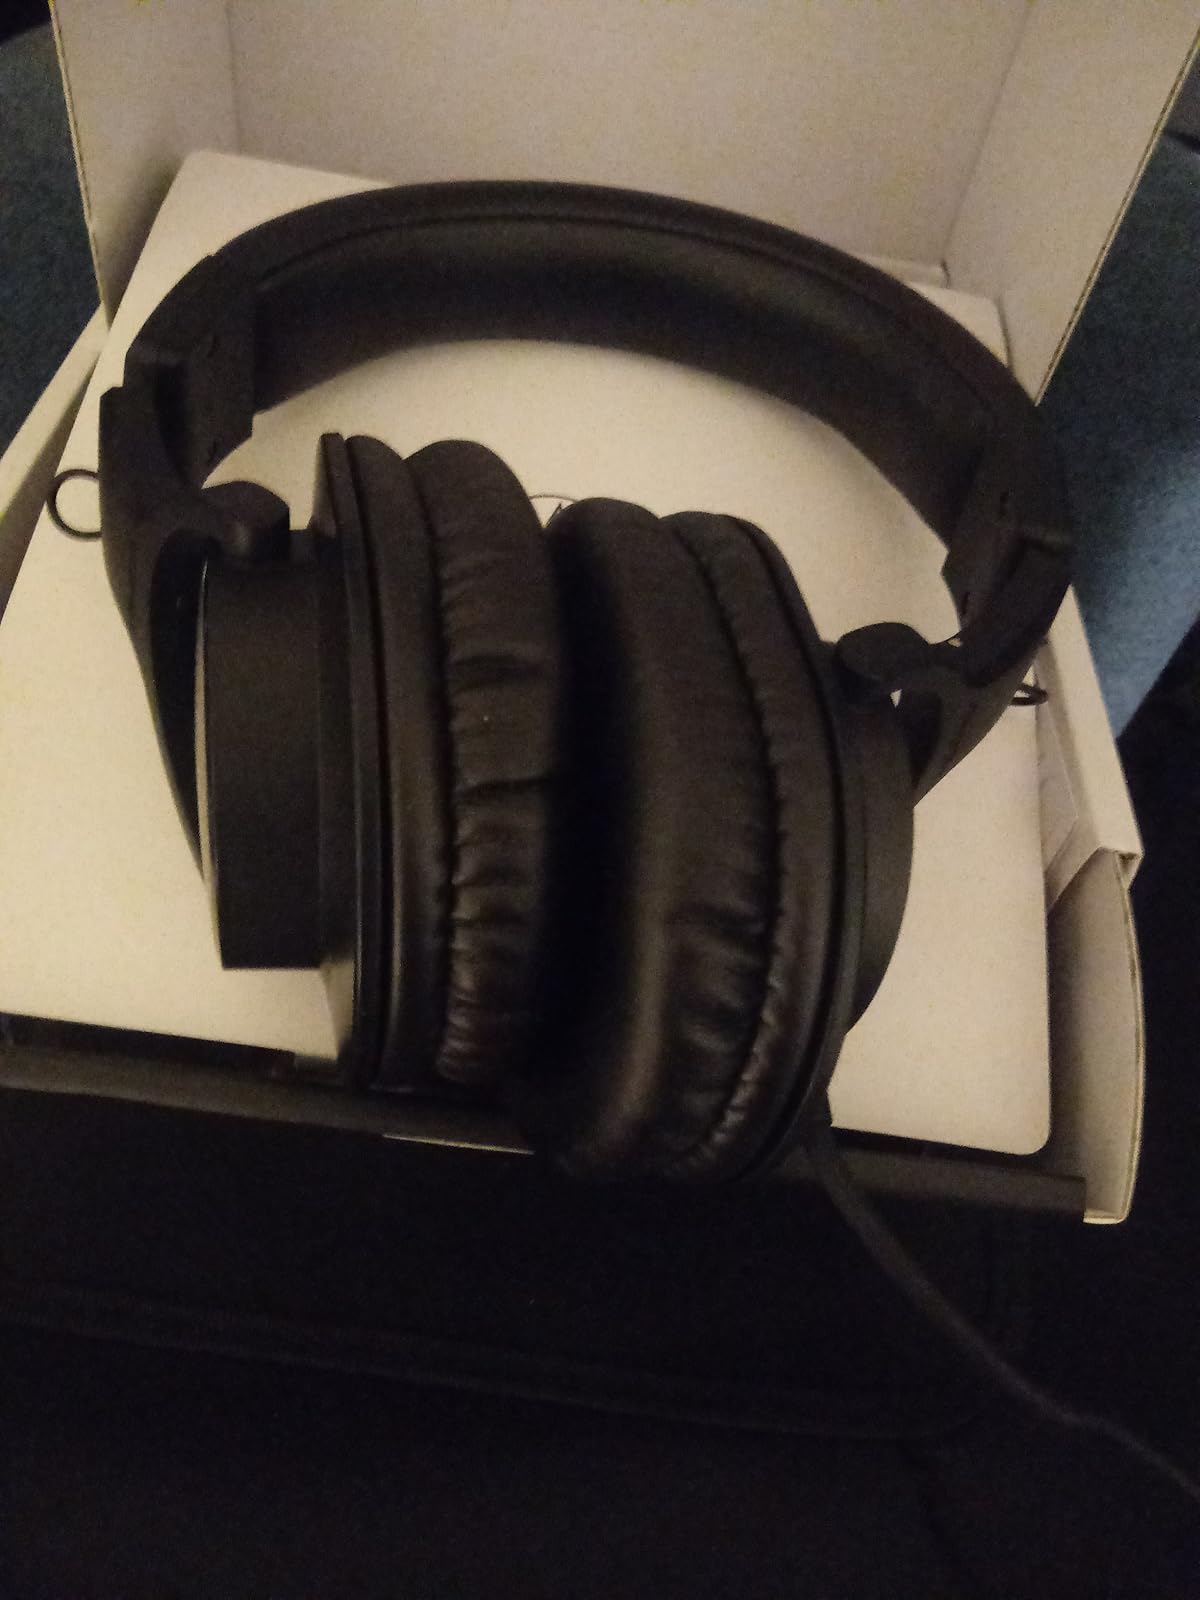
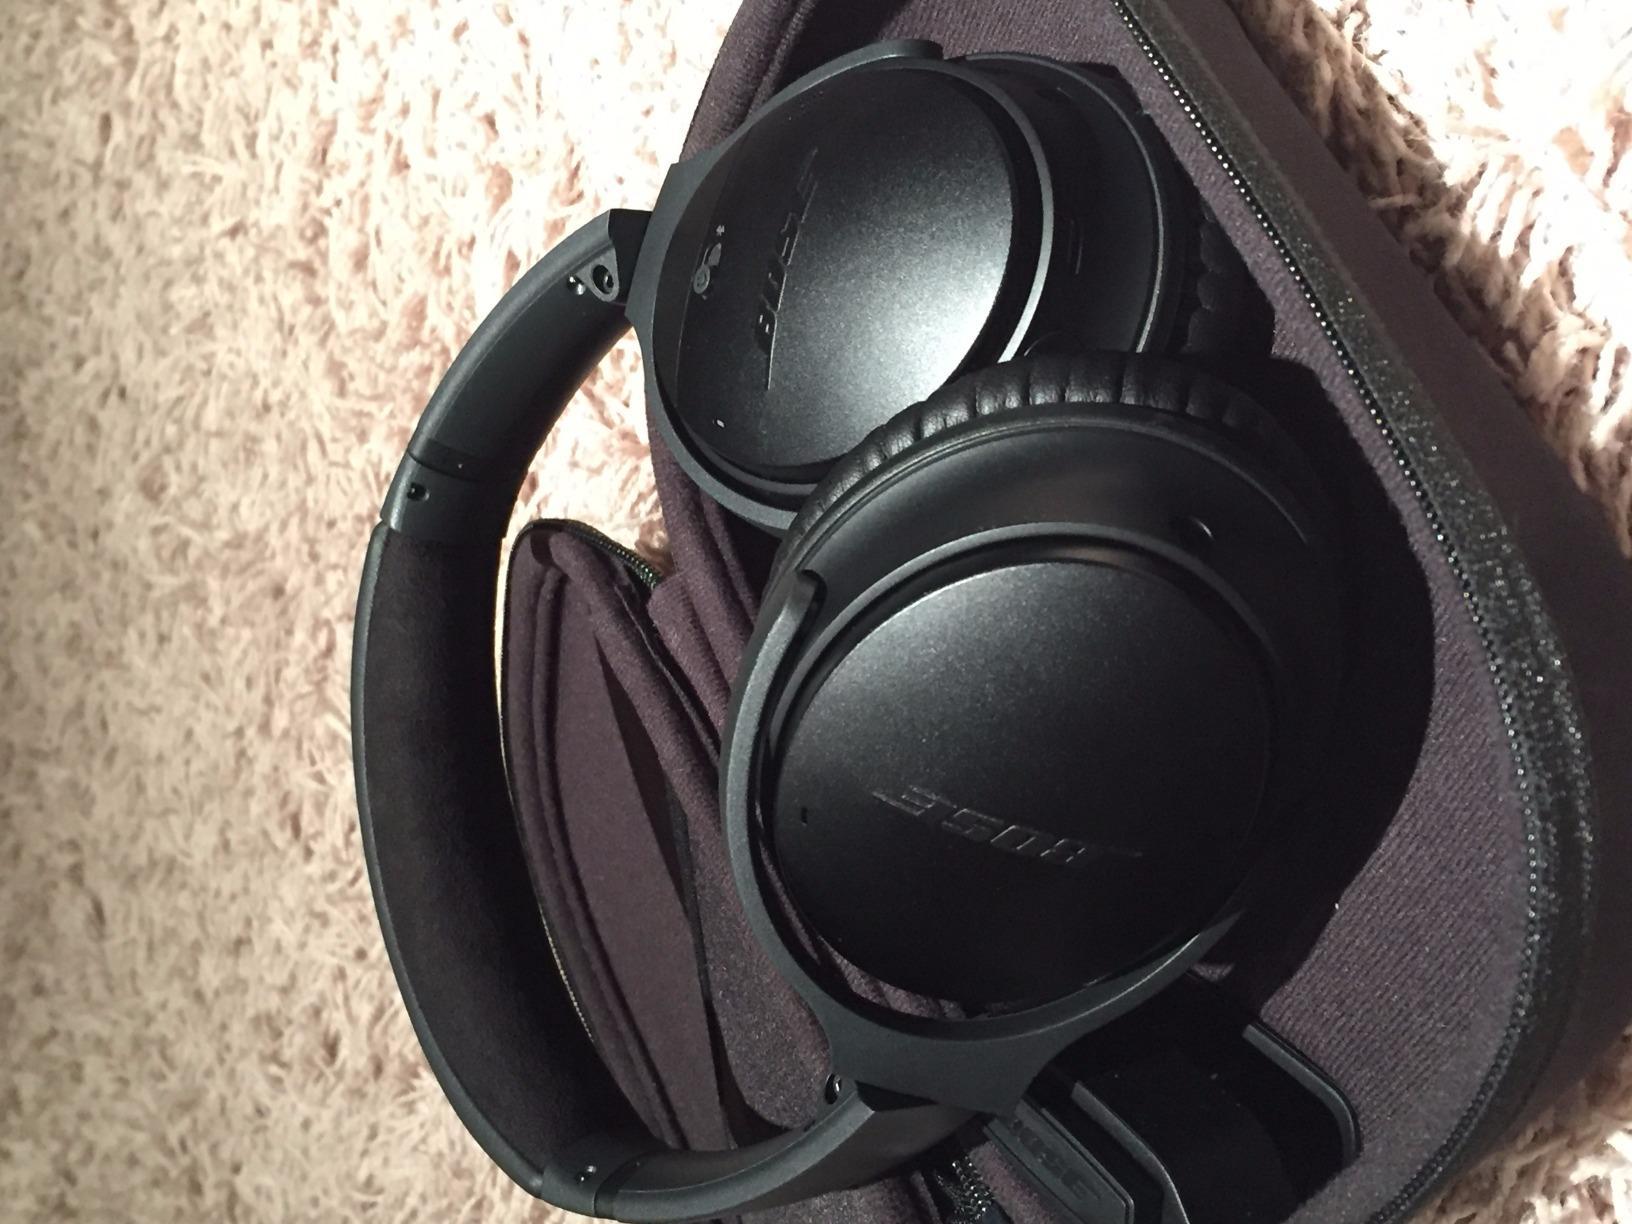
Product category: headphones
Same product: no